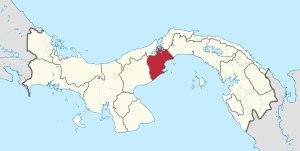
Las Lajas est un corregimiento du district de Chame dans la province de Panama Ouest en République de Panama.